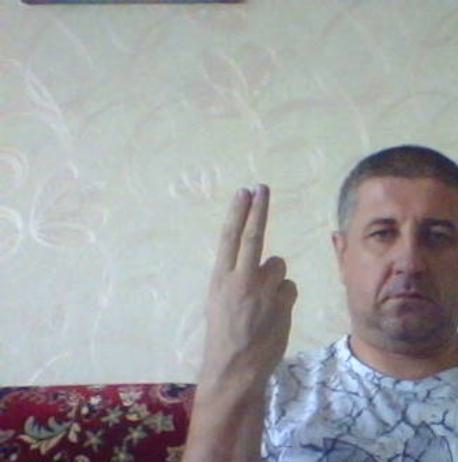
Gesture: two_up_inverted